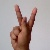
The image shows a hand gesture representing the letter 'K' in Indian Sign Language.